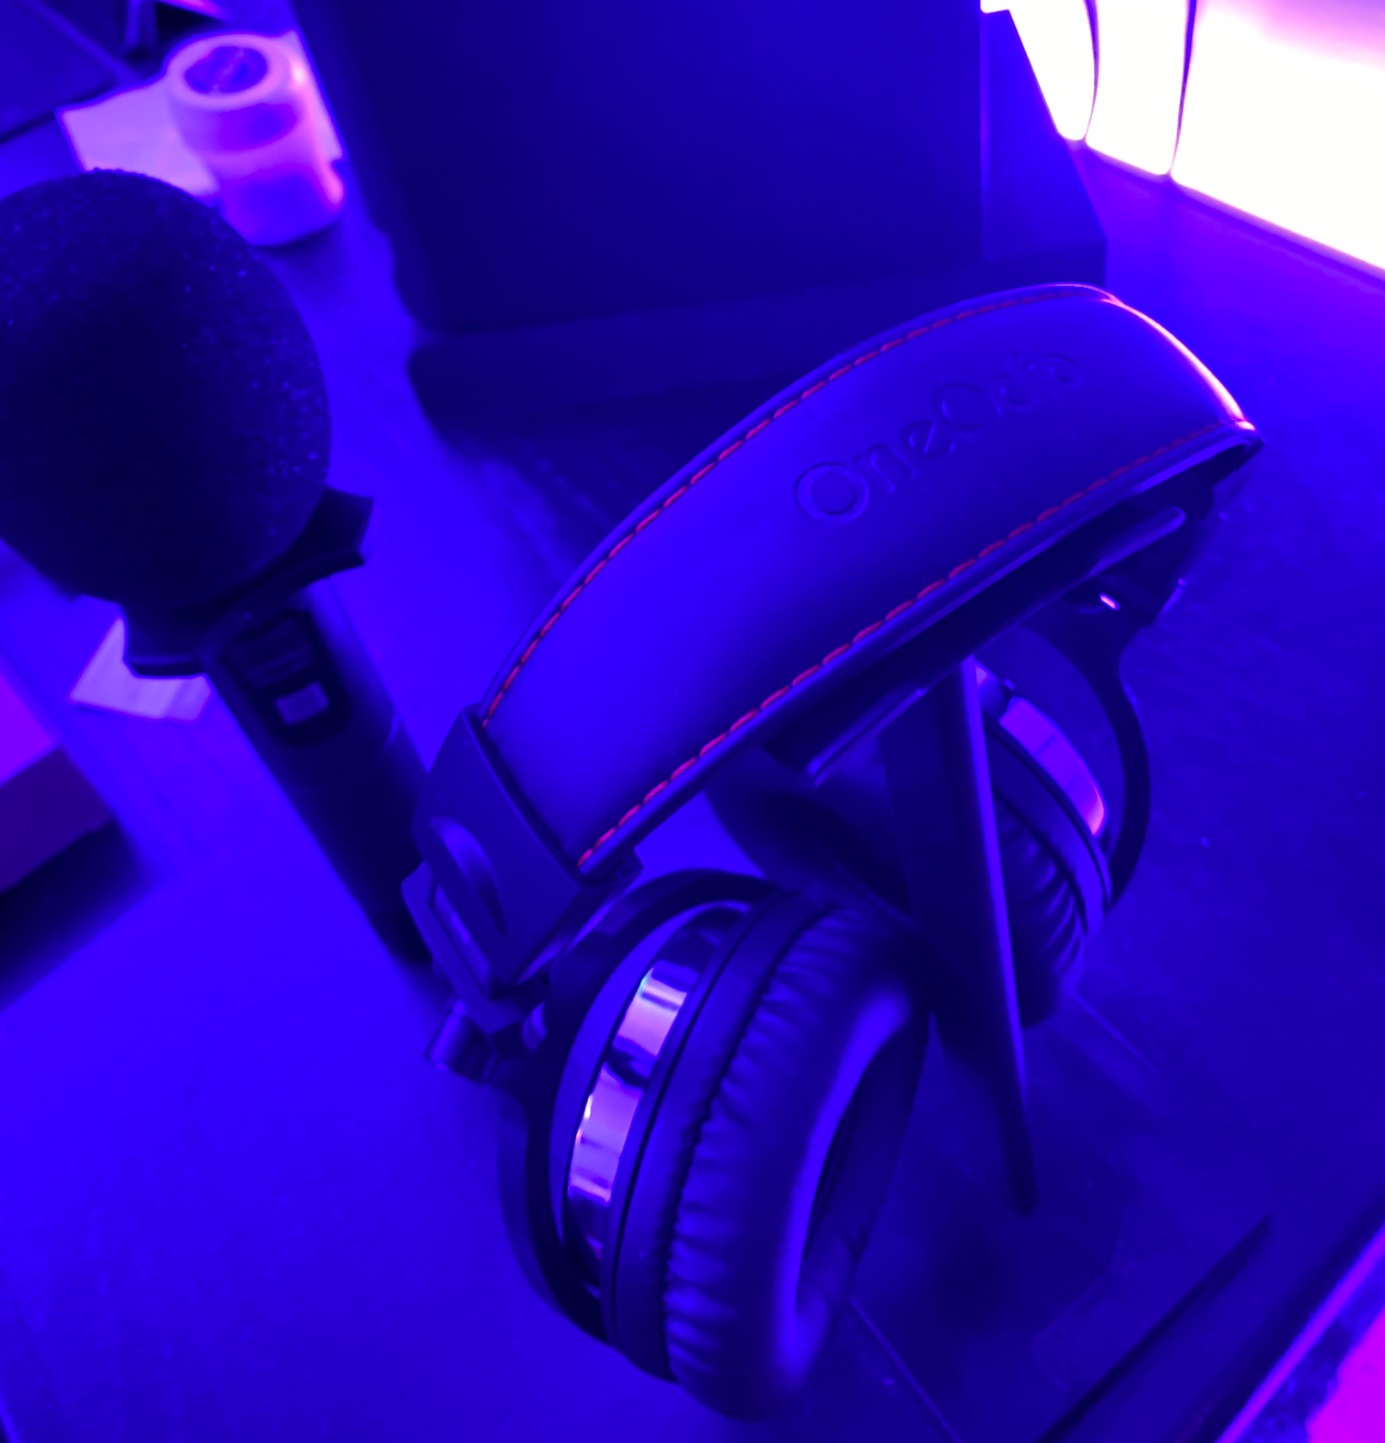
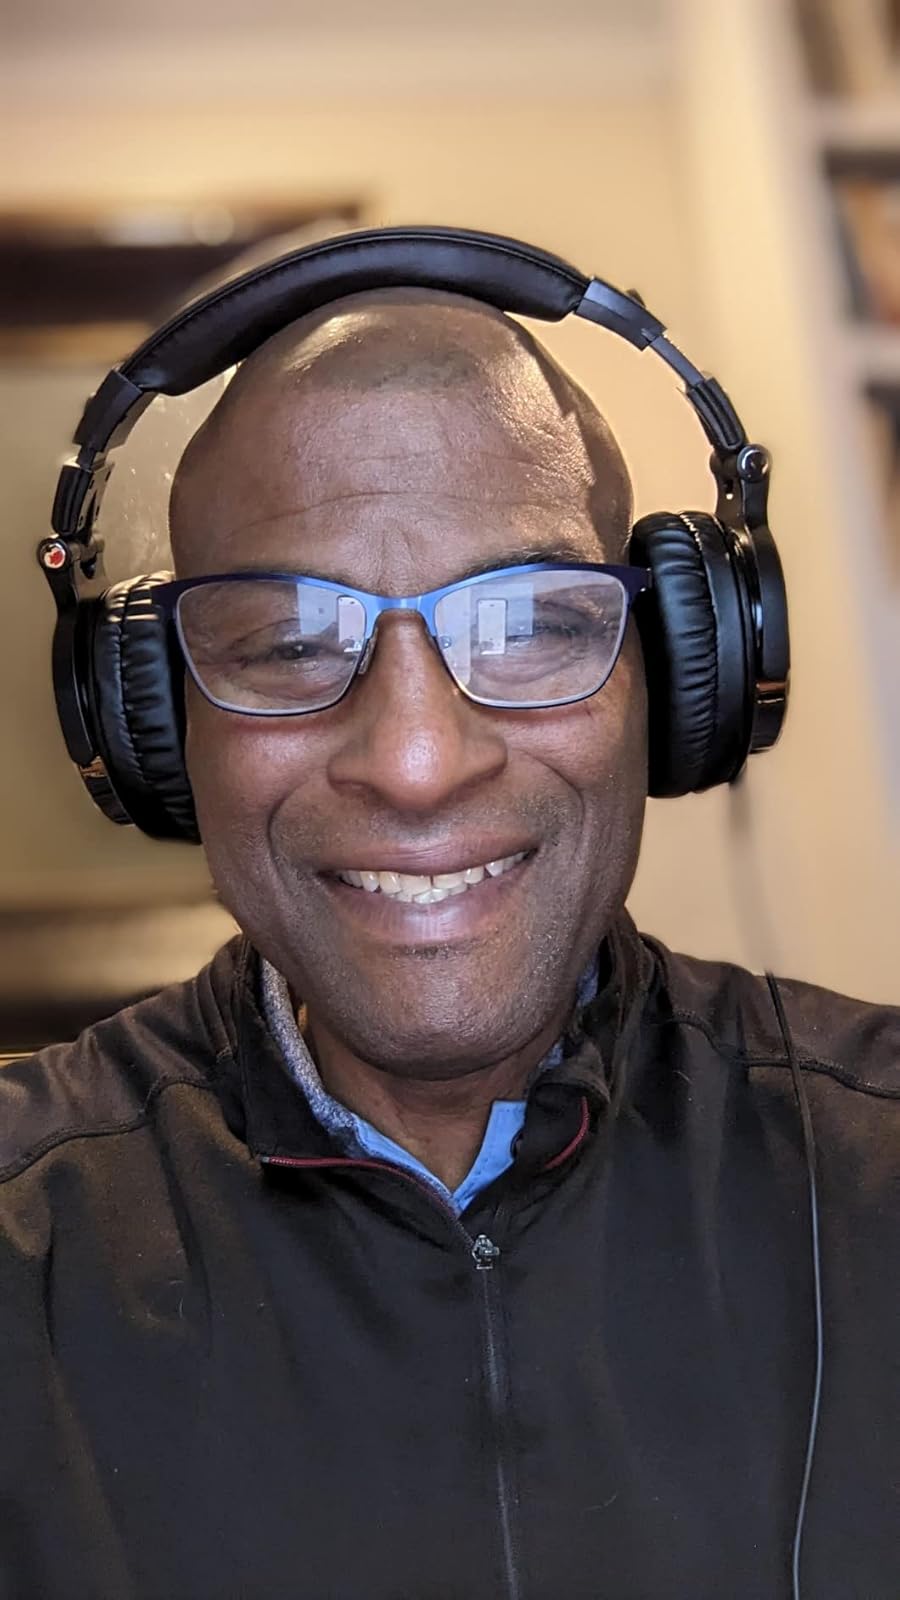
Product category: headphones
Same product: yes